Zürich Hauptbahnhof

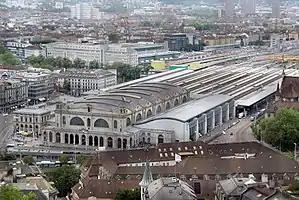
Zürich Hauptbahnhof viewed from the east.

Zürich Hauptbahnhof, often shortened to Zürich HB or just HB, and known in English as Zurich Main Station, is the largest railway station in Switzerland and one of the busiest in Europe. Located at the northern end of Zurich’s Bahnhofstrasse, the station is a major railway hub, with services to and from across Switzerland and neighbouring countries such as Germany, Italy, Austria and France. The station was originally constructed as the terminus of the Spanisch Brötli Bahn, the first railway built completely within Switzerland. Serving up to 2,915 trains per day, Zürich HB is one of the busiest railway stations in the world. It was ranked as the best European railway station in 2023 and 2024.